Q-PACE

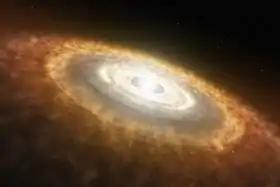
Artist's impression of a protoplanetary disk

Q-PACE was led by Joshua Colwell at the University of Central Florida and was selected NASA's CubeSat Launch Initiative (CSLI) which placed it on Educational Launch of Nanosatellites ELaNa XX. The development of the mission was funded through NASA's Small Innovative Missions for Planetary Exploration (SIMPLEx) program.